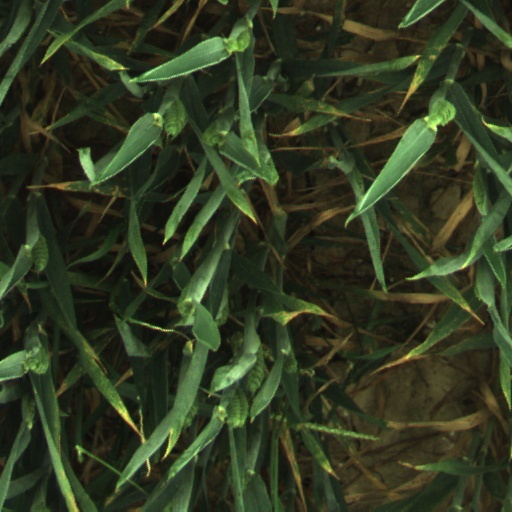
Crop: wheat